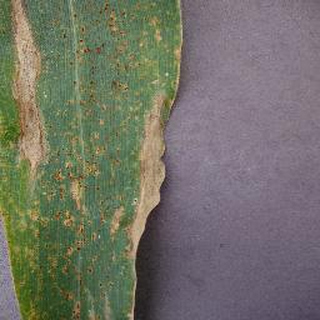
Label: corn_northern_leaf_blight